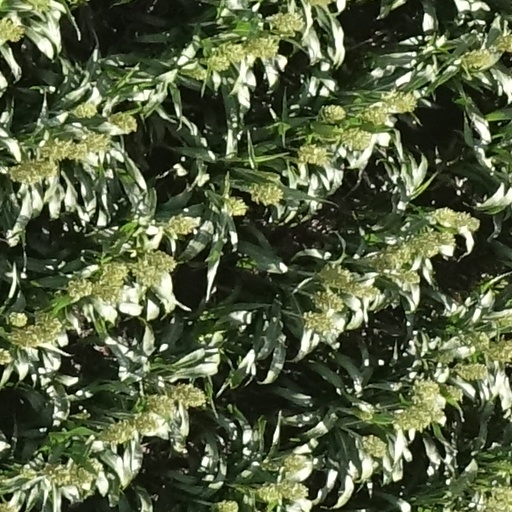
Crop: sorghum